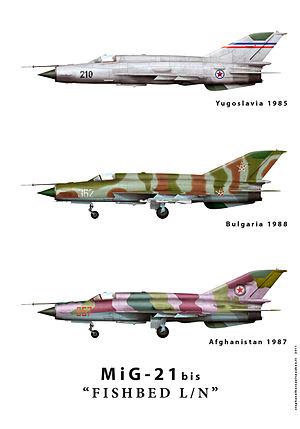
Mig 21 bis fishbed L/N
Le Mikoyan-Gourevitch MiG-21 est un avion de combat soviétique, également connu sous le code OTAN Fishbed. C'est l'avion de combat supersonique le plus produit de tous les temps, avec presque 14 000 exemplaires. Entré en service en 1960, il restait le 5ᵉ avion de combat le plus utilisé dans le monde en 2012 avec, selon une estimation, 793 appareils en activité, soit 5 % de la flotte mondiale d'avions de combat.